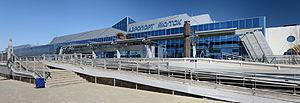
L'aéroport de Iakoutsk est un aéroport desservant la ville de Iakoutsk, en Russie. Il dispose d'une piste et peut accueillir 700 passagers par heure.